Pablo Kleinman

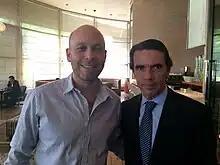
Pablo Kleinman and Spanish PM José María Aznar

In February 2014, Kleinman announced that he was running for United States Congress in California's 30th congressional district, against long-time incumbent Democrat Brad Sherman. Despite the poor brand image of the Republican Party in Los Angeles and the local trend of moderate Republicans running as Independents, Kleinman ran in the primary as a GOP candidate, describing himself as a "new generation Republican". Kleinman's campaign as the first Hispanic Jewish candidate in a heavily Jewish and Hispanic district generated attention by the media in an area where Democrats have won every election for many years. As a political outsider, he encountered difficulty getting endorsements from members of the Republican establishment, although he did secure prominent endorsements from conservative talk radio hosts as well as from well-known local community figures. Kleinman lost the June 3rd, 2014, primary.